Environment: real
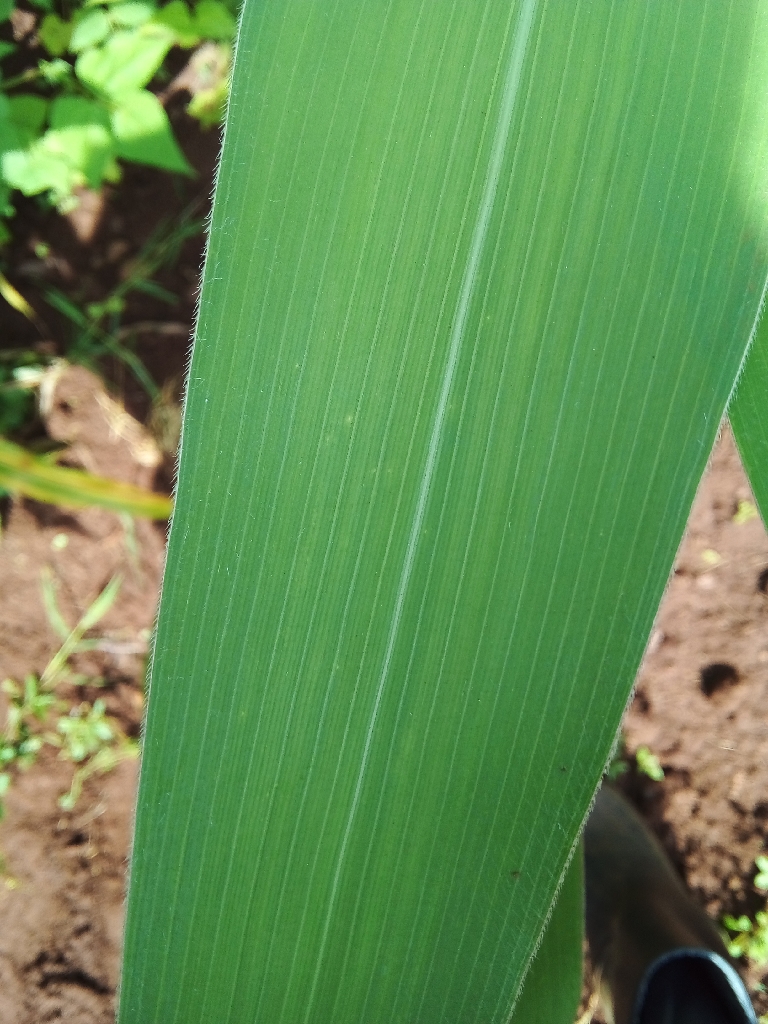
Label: healthy